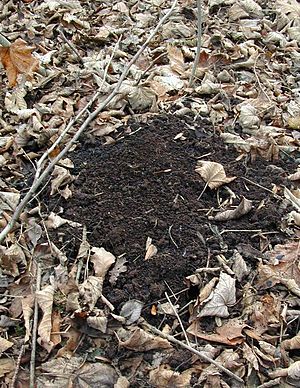
Muld
Her ses en virkeligt god muld med fin krummestruktur.
Muld og tørre blade
Muld er den jordbundstype, der opstår, når de store regnormearter blander råjord med omsatte, organiske rester. Der er en række betingelser, der skal være i orden, for at en jord kan have en bestand af regnorme: